Squeezed states of light

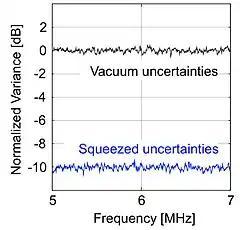

Quantum states such as those in Fig. 1 (a) to (e) are often displayed as Wigner functions, which are quasi-probability density distributions. Two orthogonal quadratures, usually formula_14and formula_15, span a phase space diagram, and the third axes provides the quasi probability of yielding a certain combination of formula_23. Since formula_14and formula_15are not precisely defined simultaneously, we cannot talk about a 'probability' as we do in classical physics but call it a 'quasi probability'. A Wigner function is reconstructed from time series of formula_26and formula_27. The reconstruction is also called 'quantum tomographic reconstruction'. For squeezed states, the Wigner function has a Gaussian shape, with an elliptical contour line, see Fig.: 1(f).